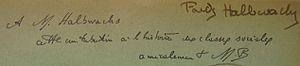
Envoi autographe de Marc Bloch à Maurice Halbwachs sur un tiré à part de ""La ministérialité en France et en Allemagne"" in Revue historique de droit français et étranger, 1928. Cet ouvrage, offert par la veuve de M.H. à la bibliothèque de sociologie du CNRS, est désormais conservé à la Bibliothèque de sciences humaines et sociales Paris Descartes-CNRS (UMS 3036) Italiano: Dedica autografa di Marc Bloch a Maurice Halbwachs per la pubblicazione ""La ministérialité en France et en Allemagne"", un estratto da Revue historique de droit français et étranger, 1928). Il libro è stato donato dalla vedova di Halbwachs alla biblioteca di sociologia del CNRS, ed è ora conservato alla Biblioteca di scienze umane Paris Descartes/CNRS"